The Immortals of Meluha

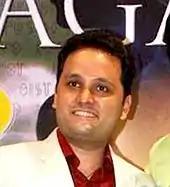
Amish Tripathi's writing style was critically appreciated.

After its publication, "The Immortals of Meluha" received mostly positive response from critics for its concept but the prose received mixed reviews. Pradip Bhattacharya from "The Statesman" felt that the "plot skips along at a brisk pace, the characters are well etched and the reader’s attention is not allowed to flag. It will be interesting to see how the trilogy progresses. One cannot but admire the creative drive that impels a finance professional to embark on such an ambitious odyssey on uncharted seas." Another review by Gaurav Vasudev from the same newspaper wrote that "the book is a gripping mythological story written in modern style."